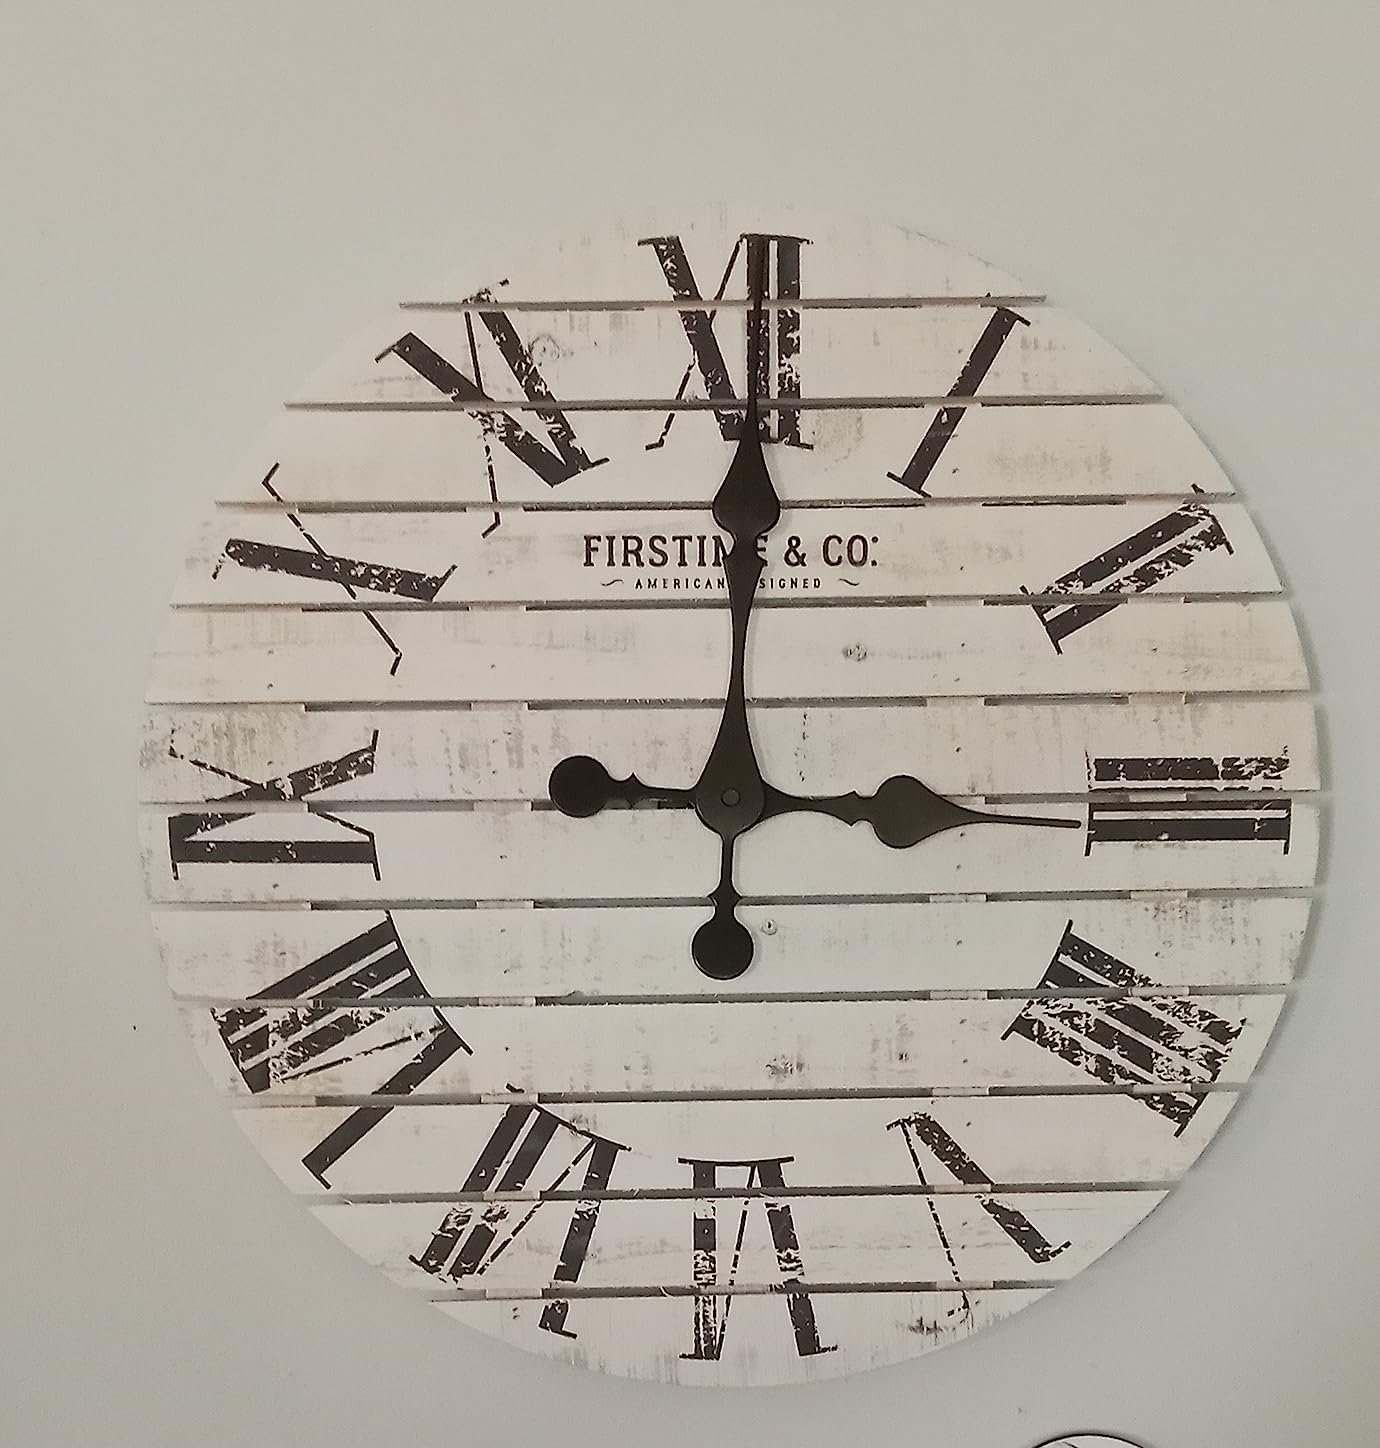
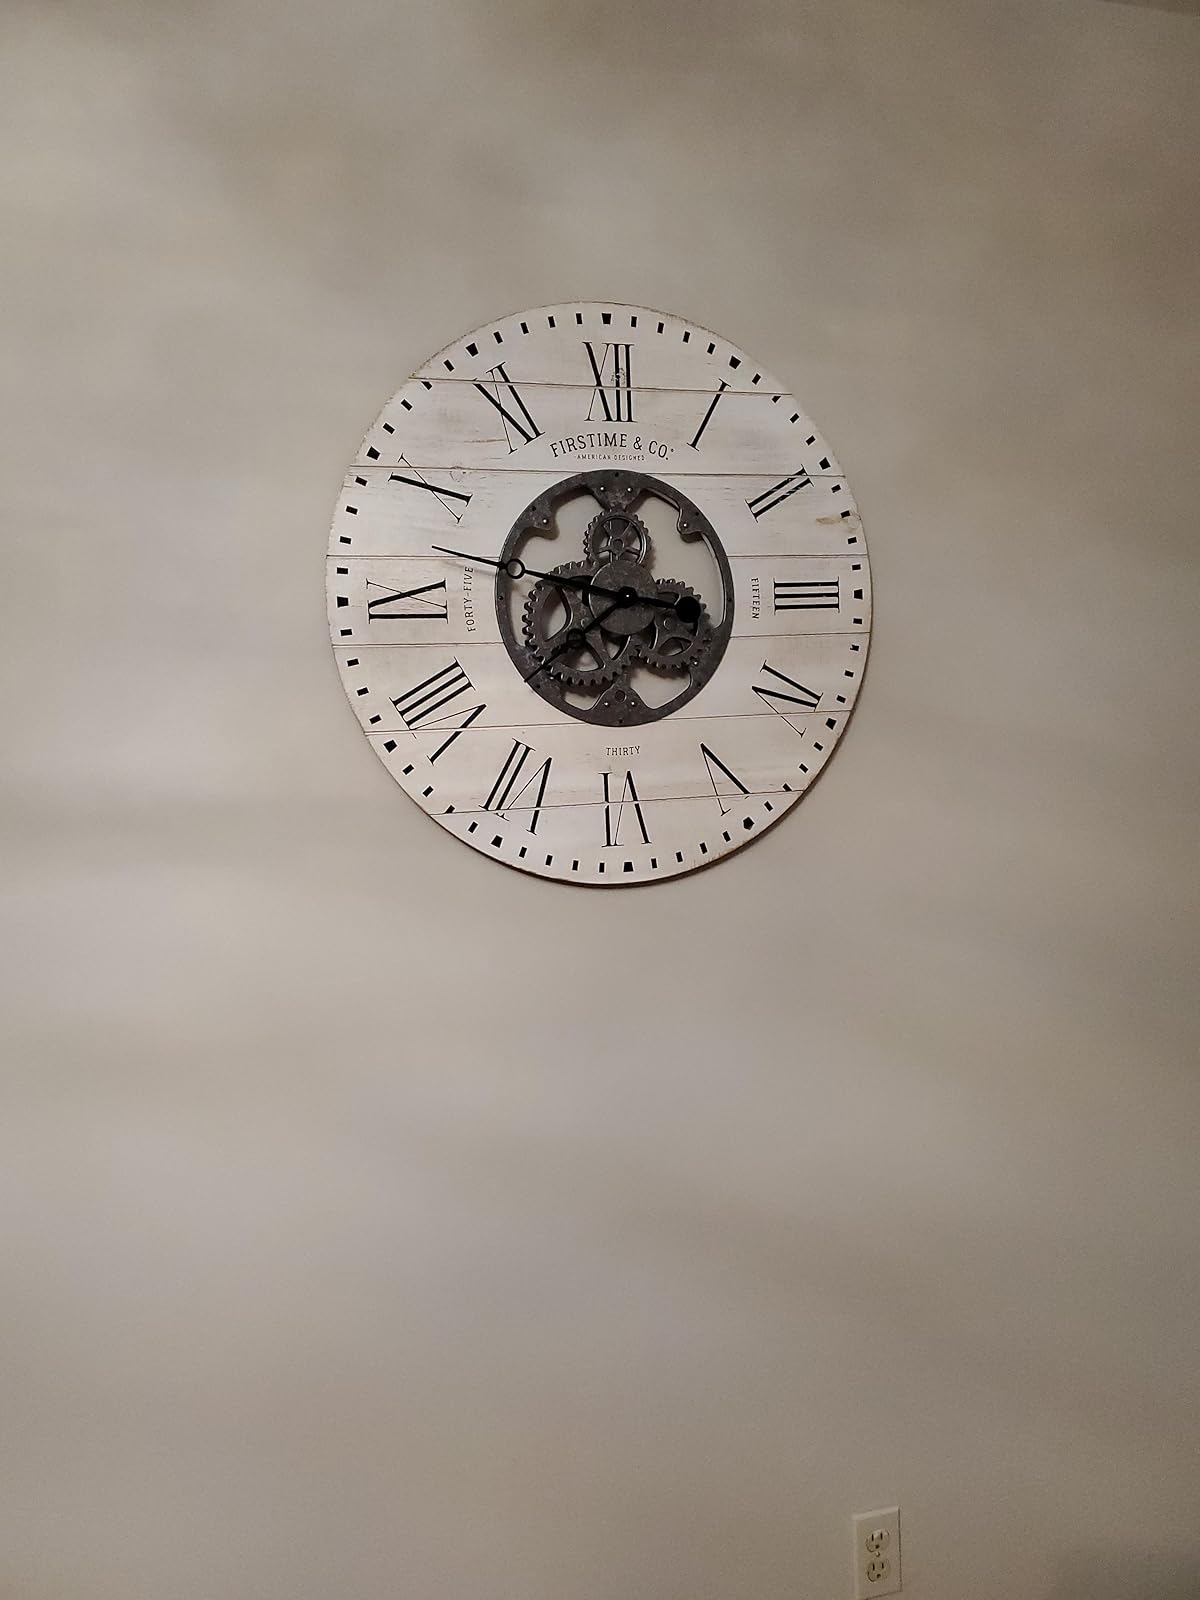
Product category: clock
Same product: no